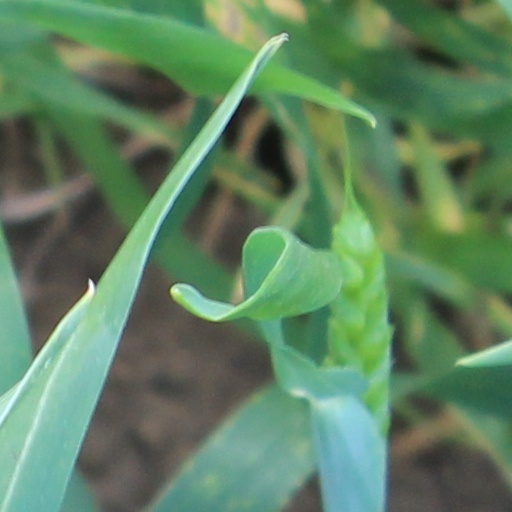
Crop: wheat